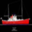
Label: ship